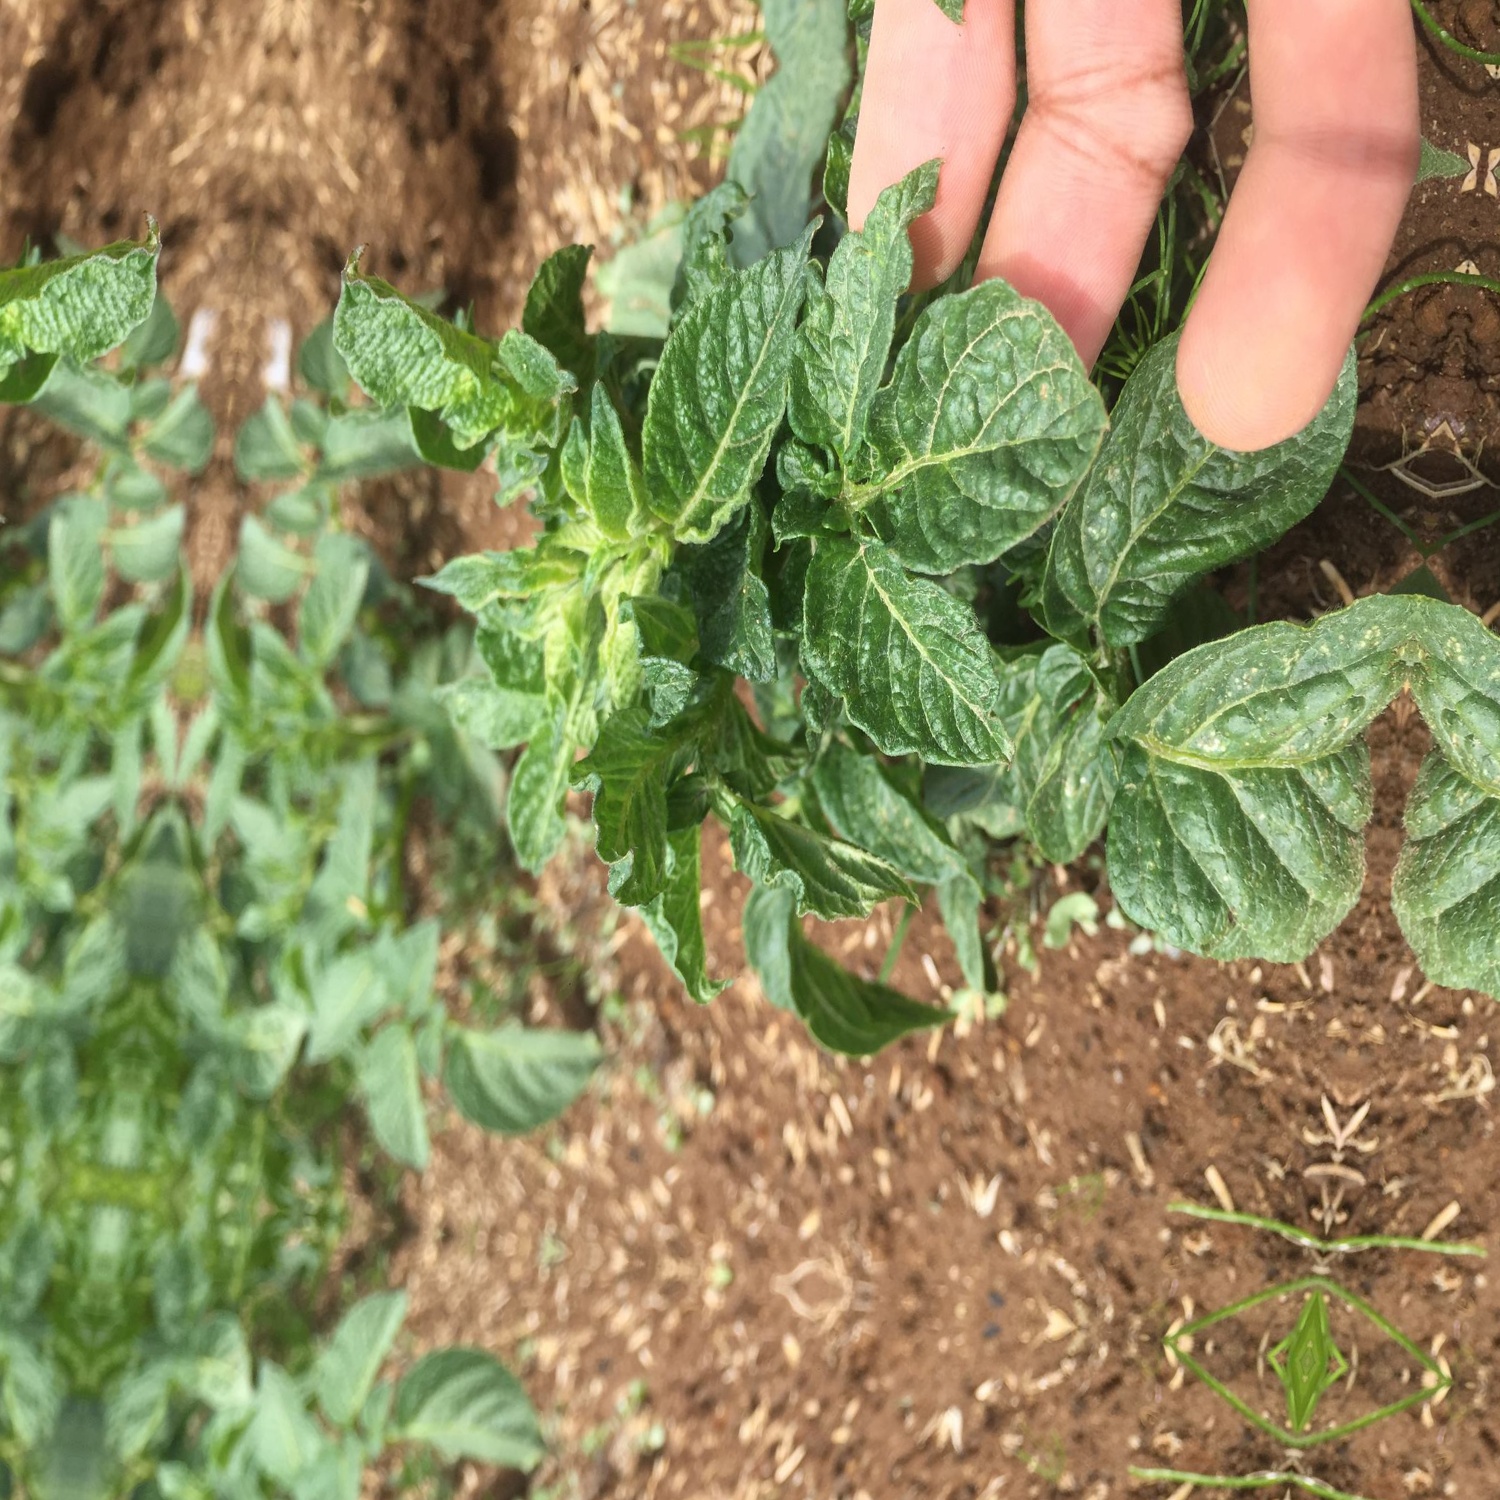
Etiqueta: Virus